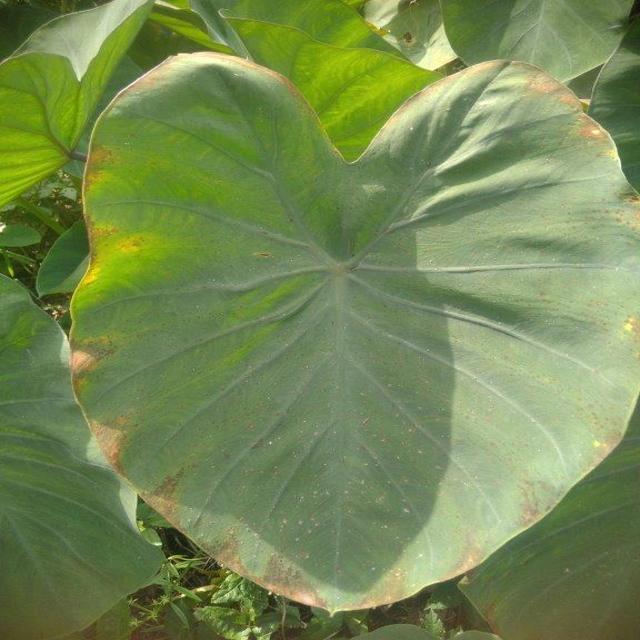
Label: Mid_Blight